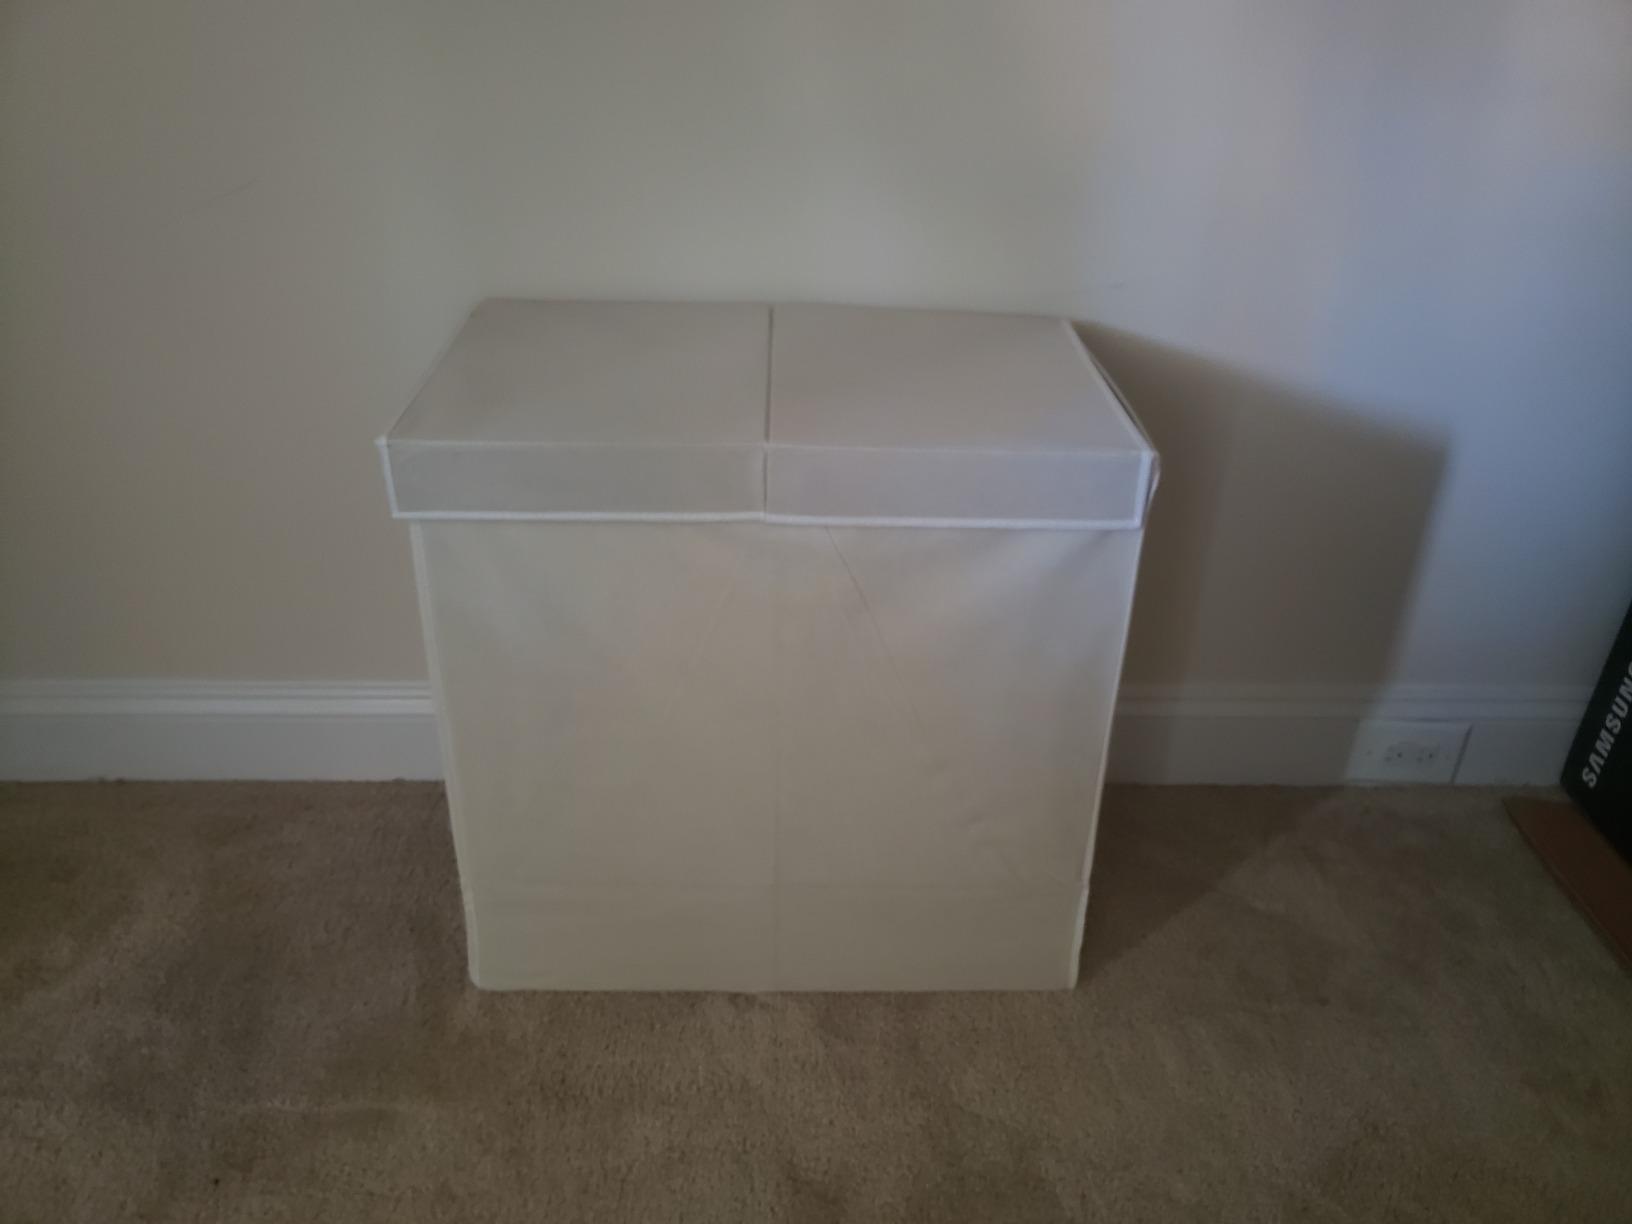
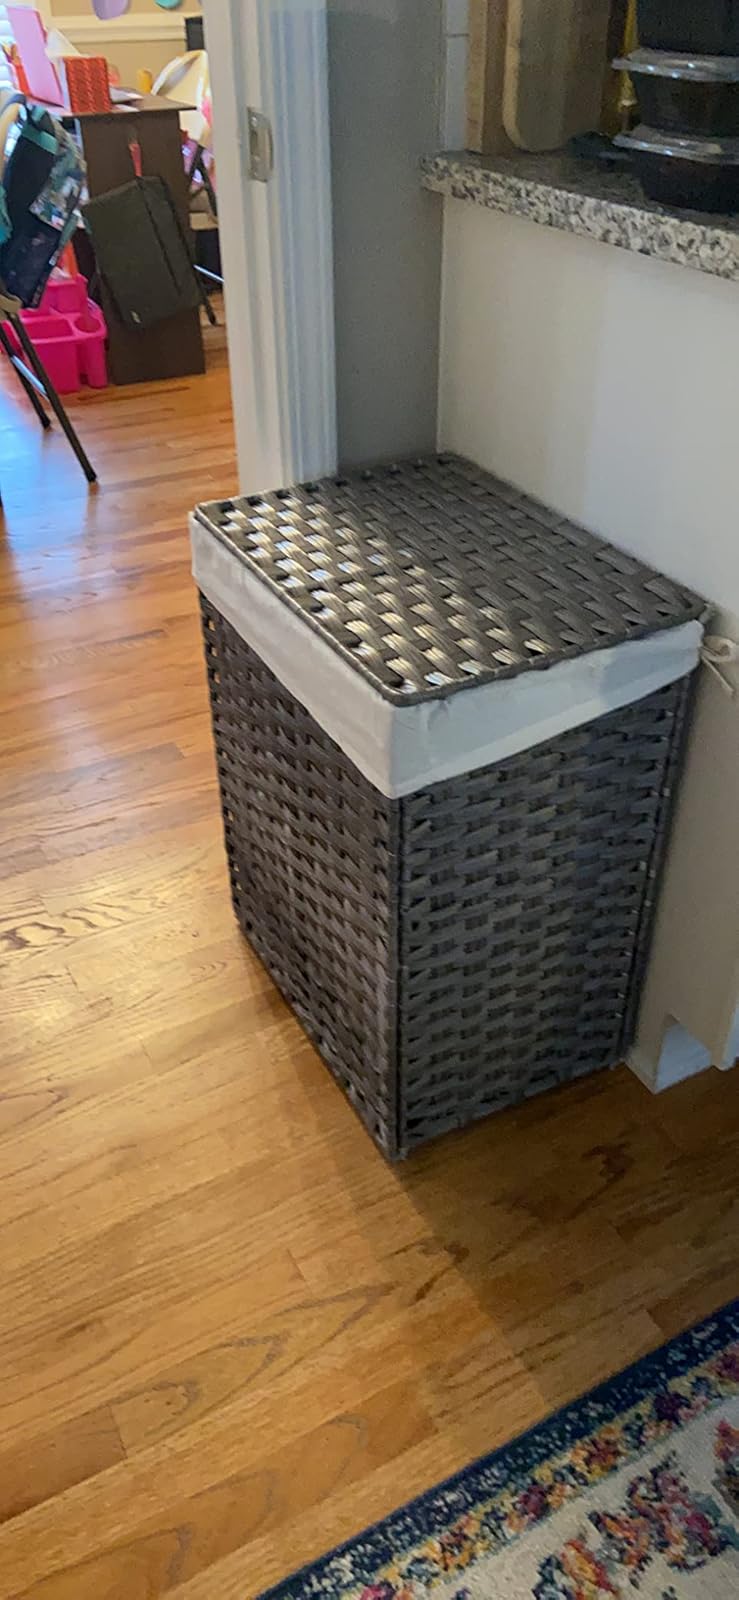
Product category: items_hamper
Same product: no